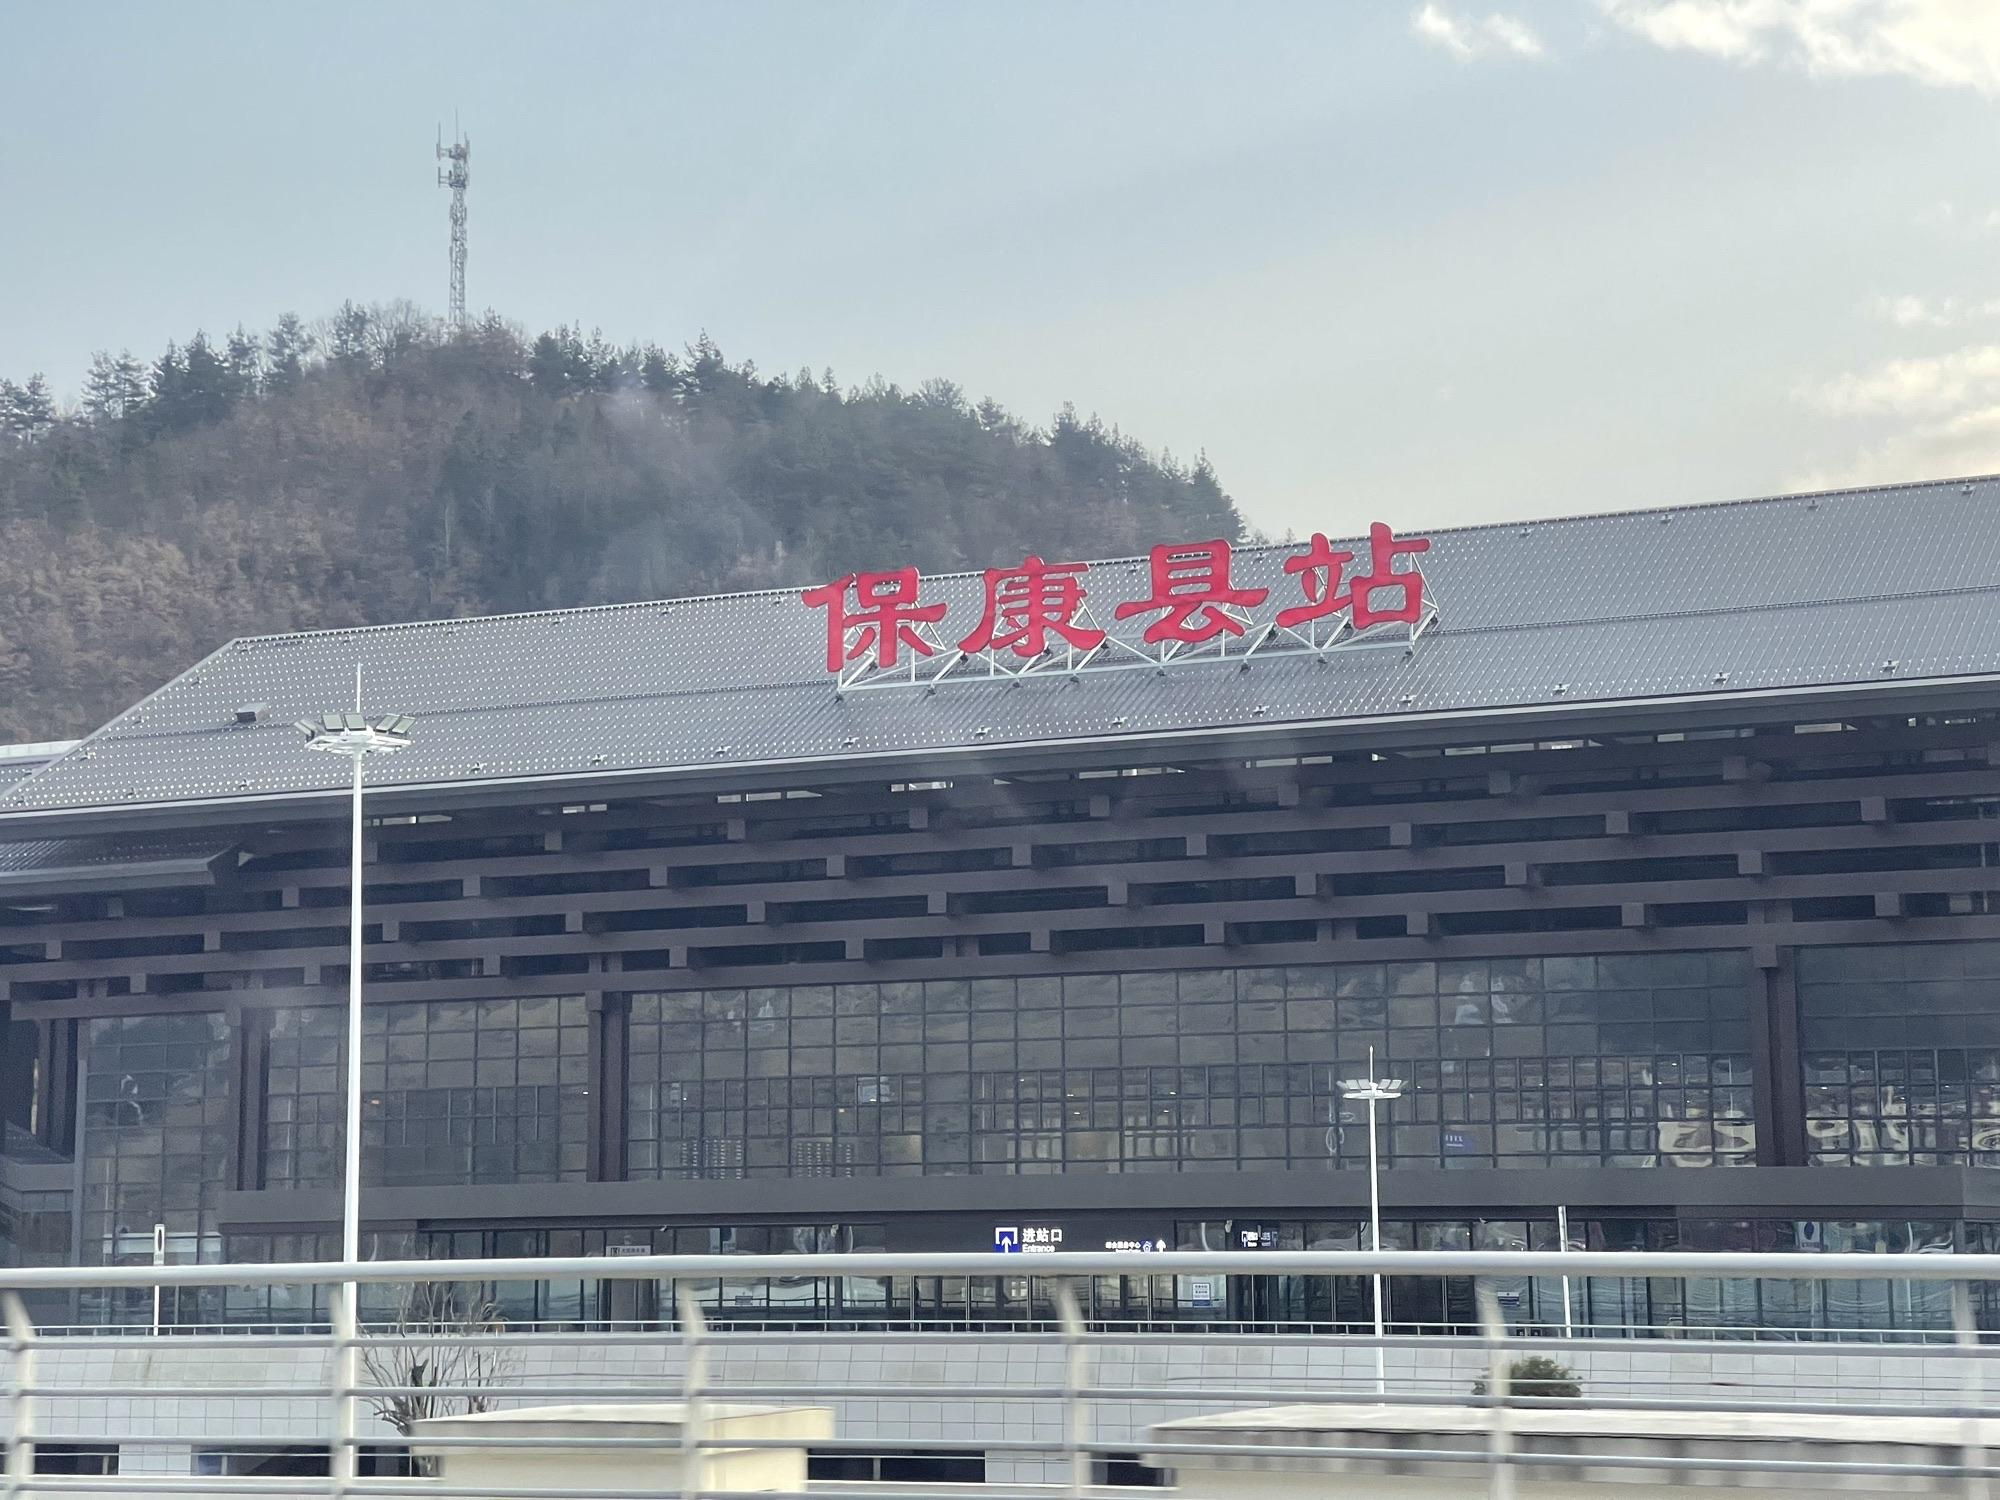
地标名称：保康县站
所在城市：襄阳市·保康县